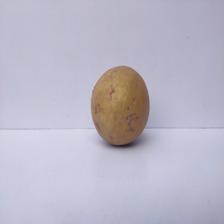
Size: Large